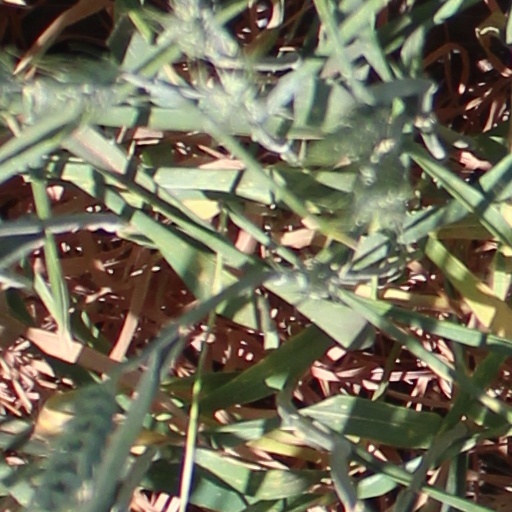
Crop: wheat